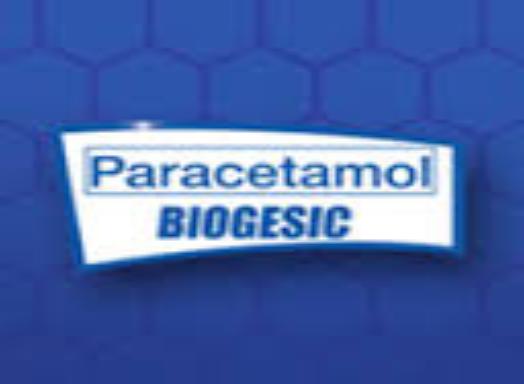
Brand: biogesic
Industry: Medical